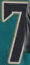
Number: 7